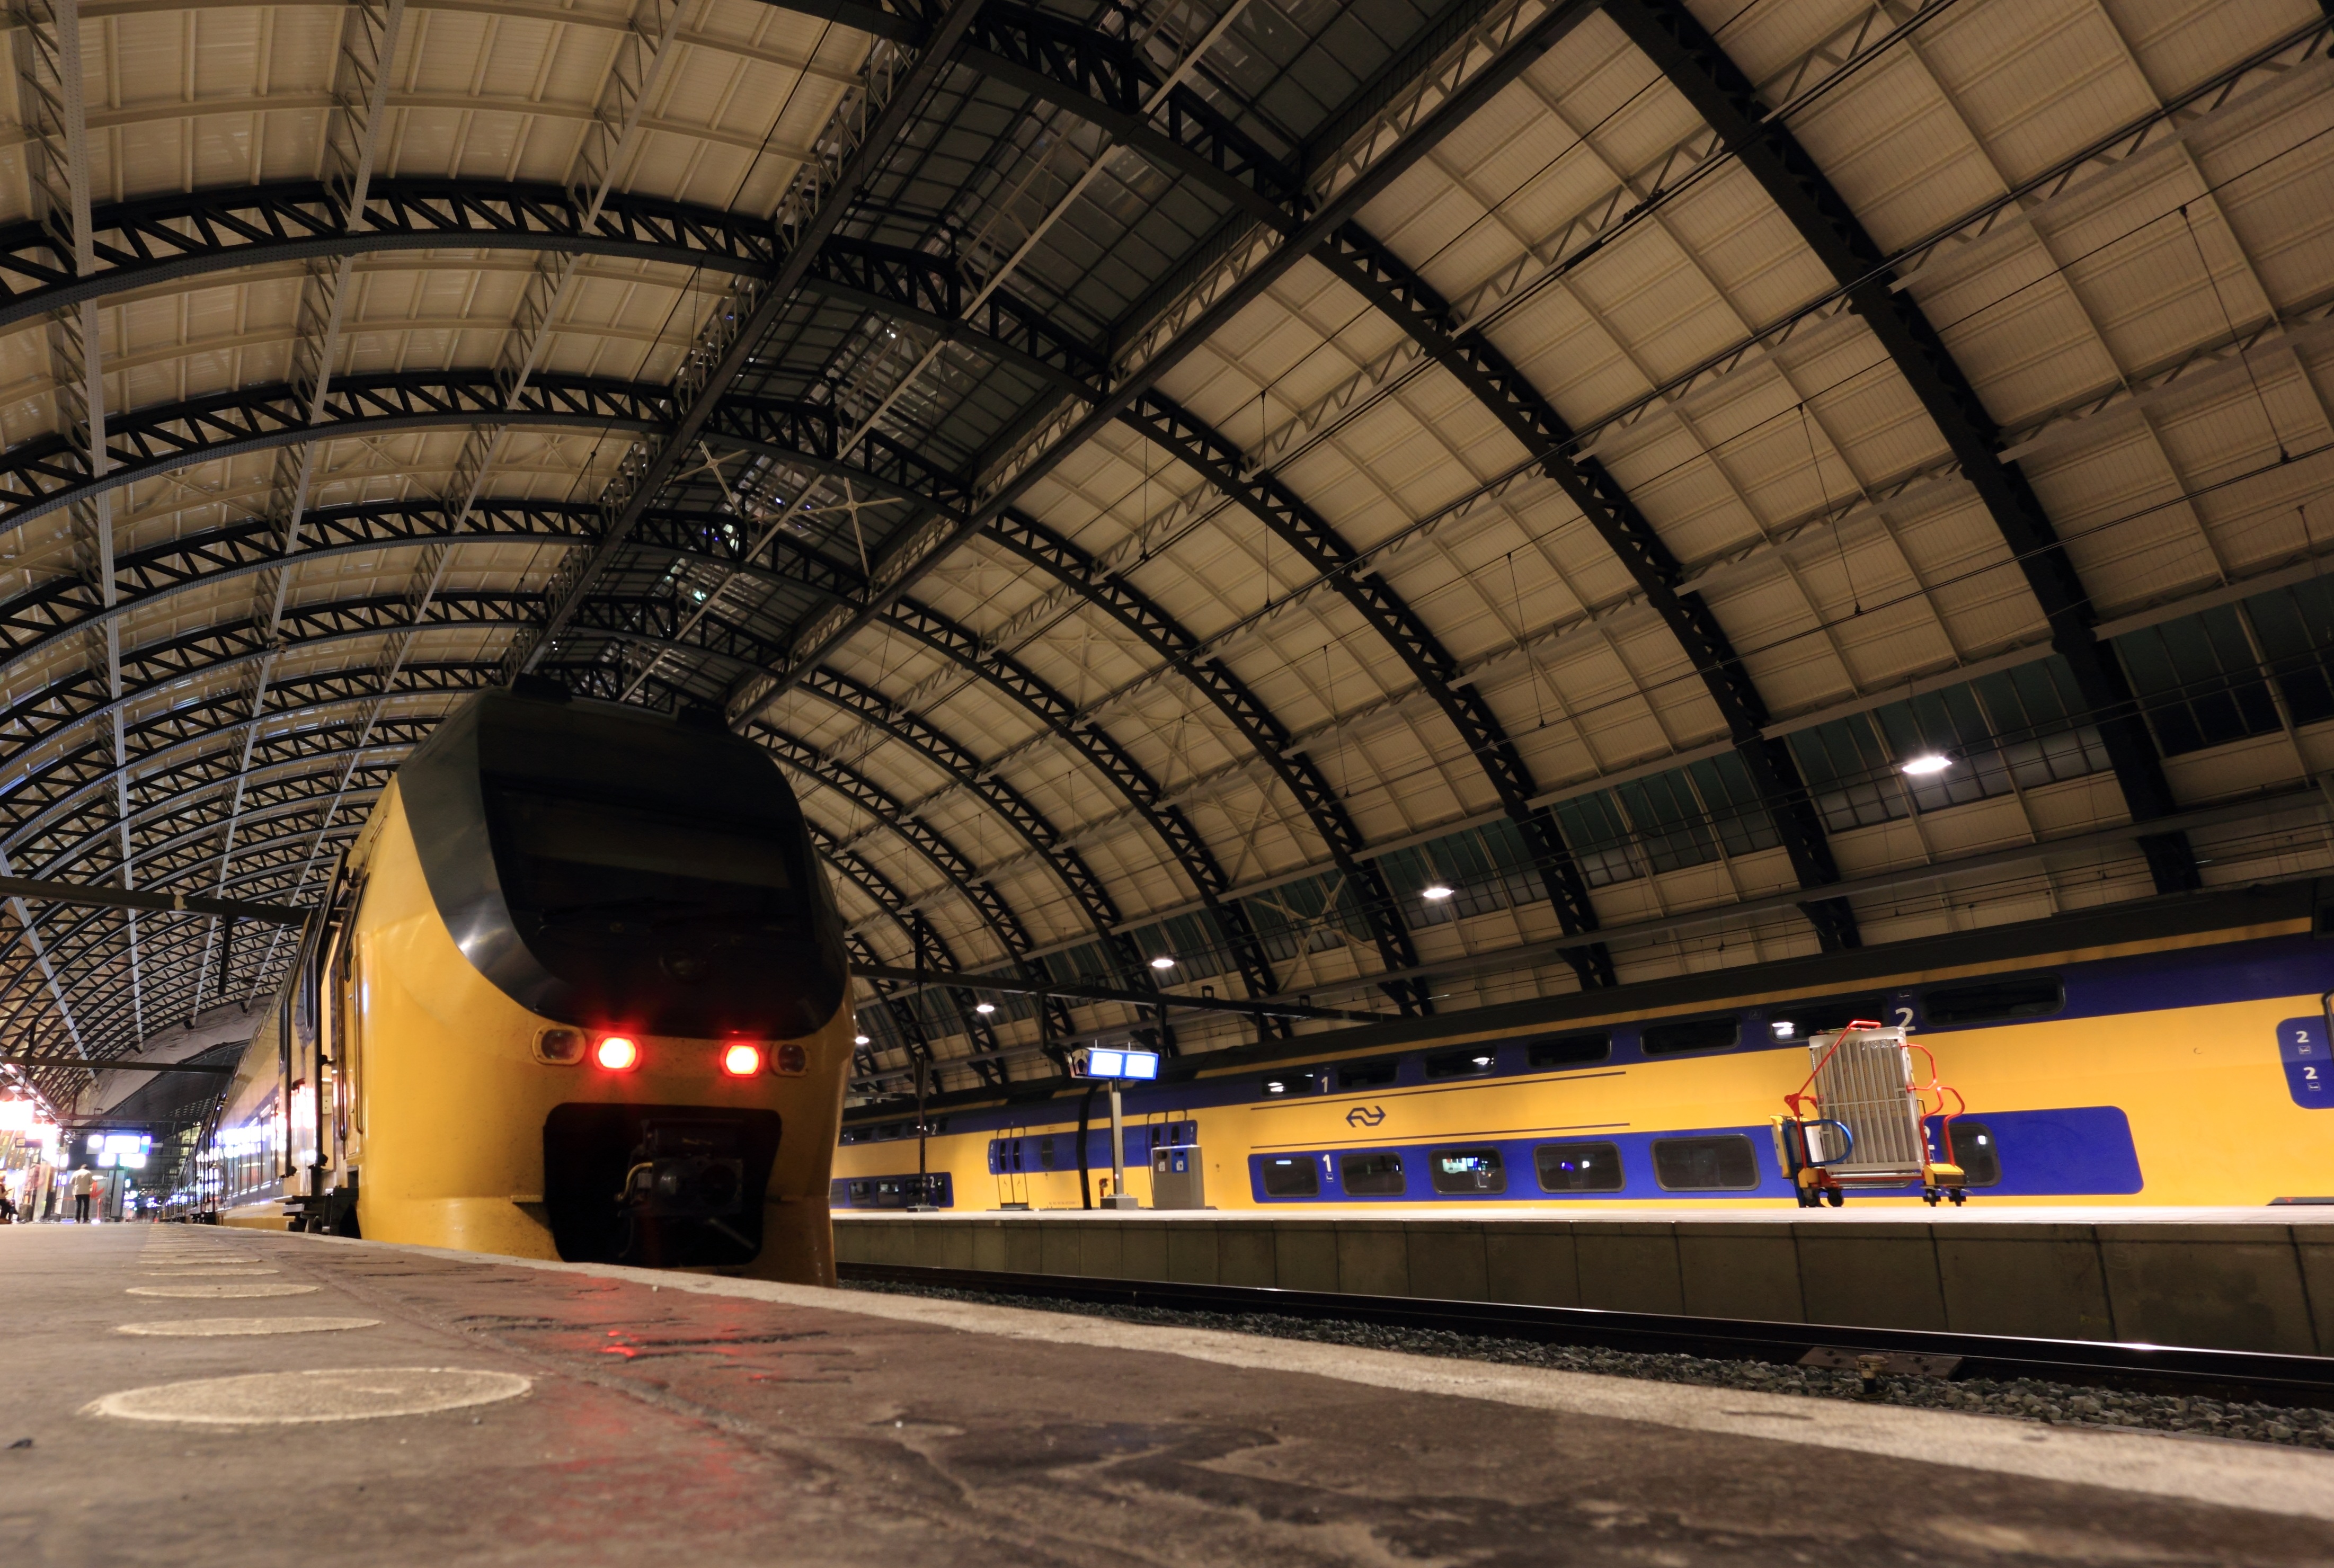
roof, train, tunnel, subway, transportation, transport, evening, vehicle, station, train station, public transport, metro station, amsterdam, netherlands, central, infrastructure, metropolitan area, rapid transit